Neocalamites

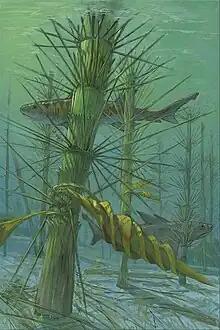
Illustration of "Neocalamites" stems growing in an estuarine environment, with attached hybodont egg cases ("Palaeoxyris") and hybodonts in the background

According to Elgorriaga et al. 2018, characteristics of "Neocalamites" include: "(1) aerial stems with continuous ribs across nodes, (2) whorls of unfused leaves as in archaeocalamitacean plants, (3) compact strobili consisting of successive whorls of peltate sporangiophores, and (4) bearing six or more sporangia per sporangiophore as in equisetacean strobili." The leaves are similar to those of "Annularia" while the stems closely resemble those of "Calamites". It is disputed as to whether members of the genus have secondary xylem. "Neocalamites" is suggested to have had a herbaceous to shrub like habit. It is suggested to have grown in wet habitats, such as on the banks of rivers.